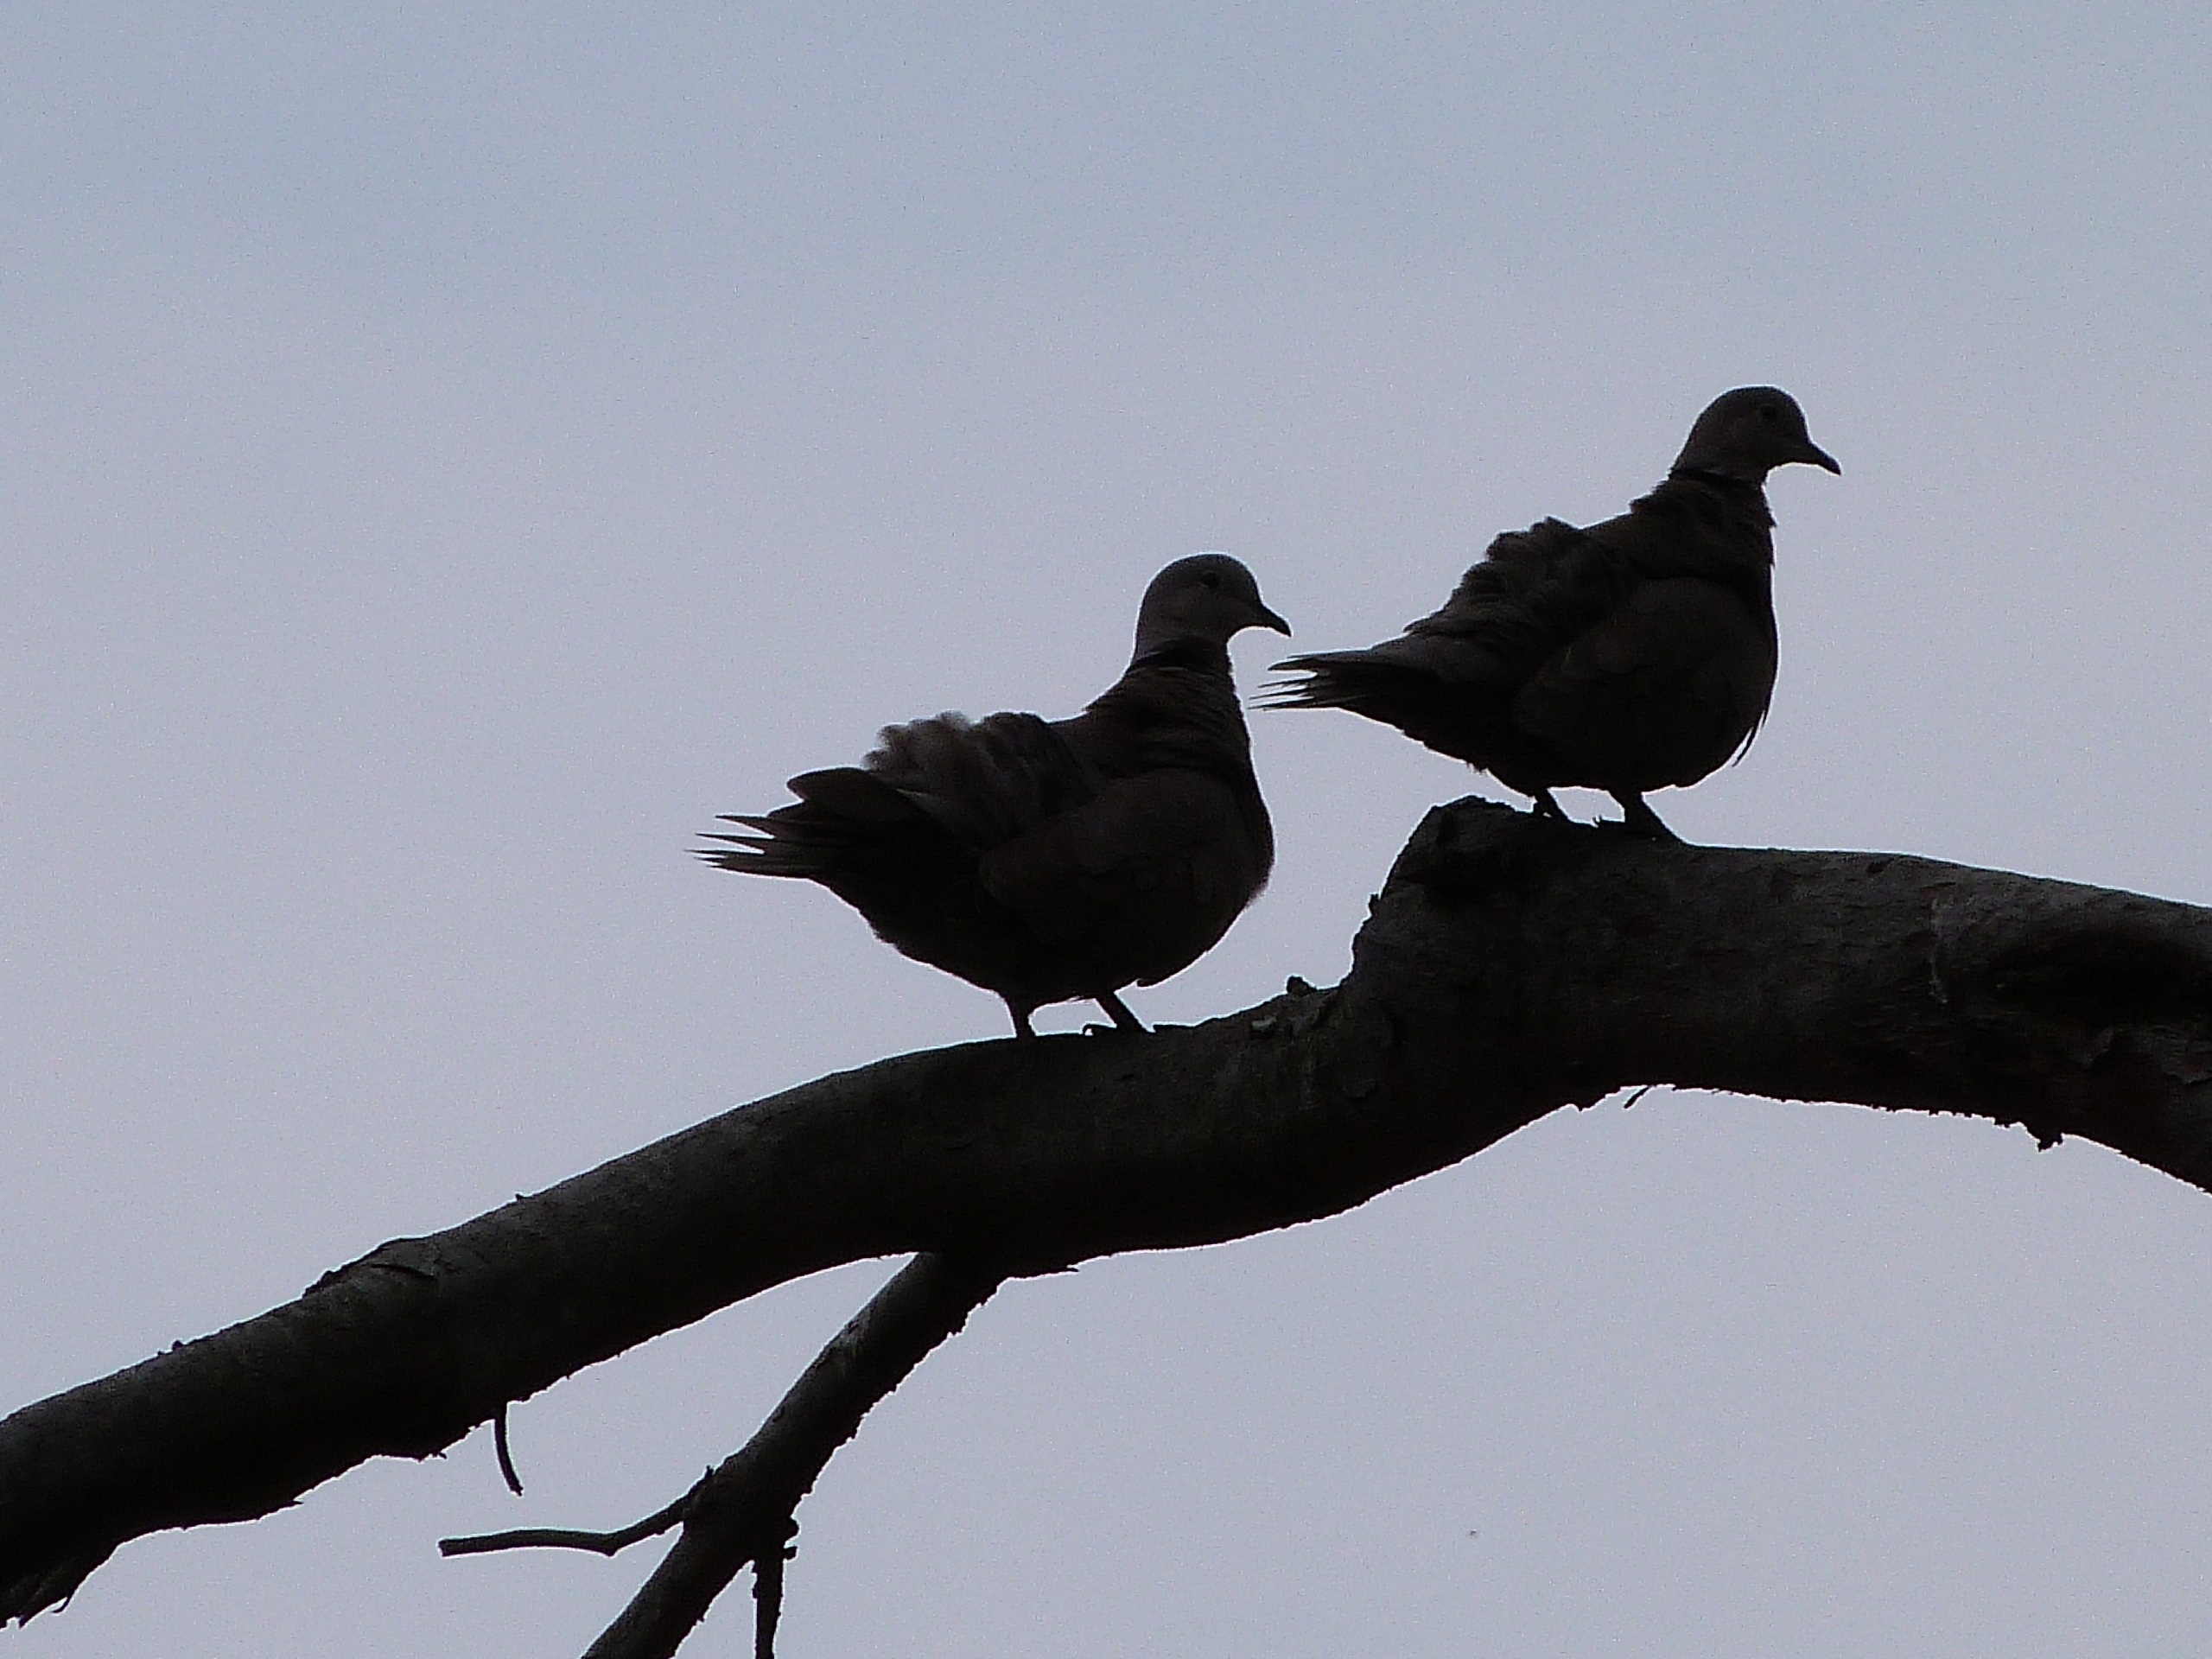
branch, silhouette, bird, wing, fauna, crow, animals, rook, dove, vertebrate, raven, american crow, perching bird, crow like bird